List of earthquakes in Colombia

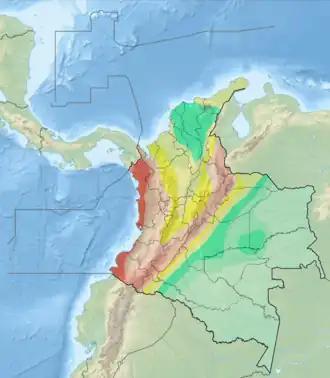
Seismic risk map of Colombia

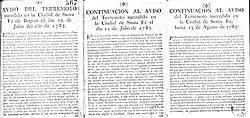
"Aviso del Terremoto", 1785

This is a list of earthquakes in Colombia. Colombia is a seismically active country and has a large seismic risk in many areas of its territory due to its location at the boundaries of the Malpelo, Panama, Caribbean, North Andes (where most earthquakes occurred) and South American plates along the Pacific Ring of Fire. The southeastern and extreme eastern portions of Colombia are not as seismically active as the rest of the country.